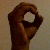
The image shows a hand gesture representing the letter 'O' in Indian Sign Language.